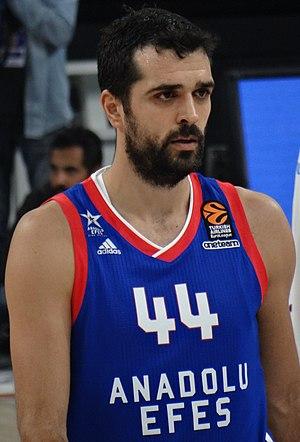
Krunoslav Simon, né le 24 juin 1985, à Zagreb, en Croatie, est un joueur croate de basket-ball. Il évolue au poste d'arrière.